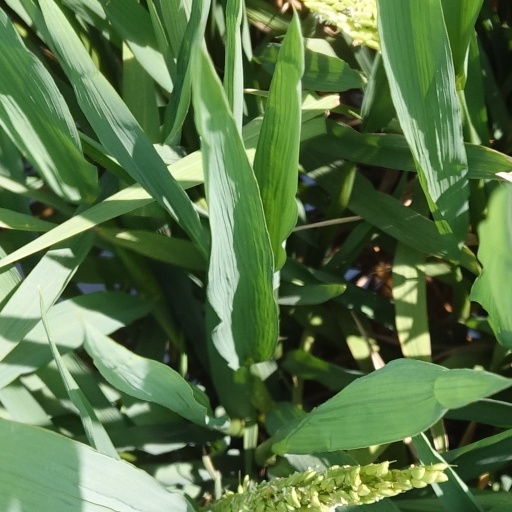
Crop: rice